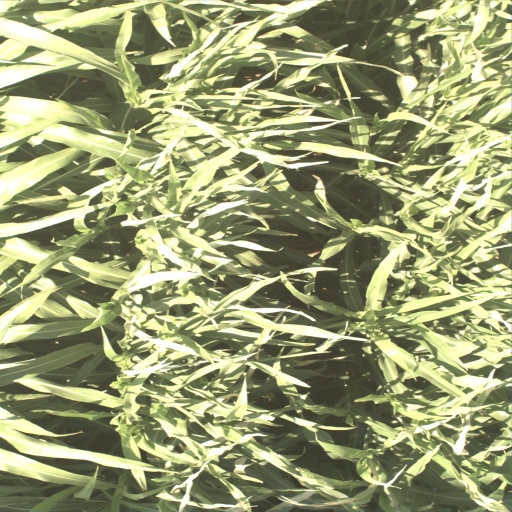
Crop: sorghum